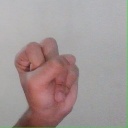
अक्षर: स